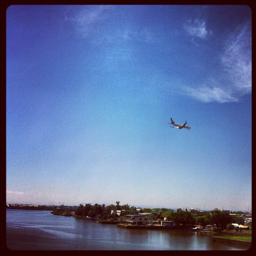
A number of boats on a river near the bank
A plane is descending in the blue sky.
A plane is flying over the water and houses.
Jet airliner preparing to land while flying over urban riverside area.
A air plane in the sky over a lake and neighborhood.